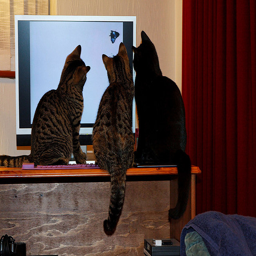
Three cats are on the table watching the tv together.
Three cats sitting in front of a TV, watching a butterfly.
Three cats sit on a table looking at a computer screen.
Three cats on a bar watching television very closely.
Three cats sitting on a counter watching television.